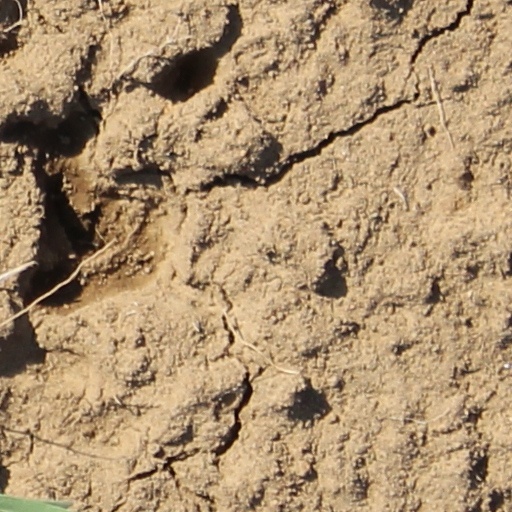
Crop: wheat